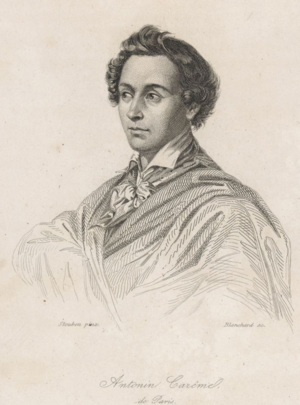
Portrait de Marie-Antoine Carême illustrant sa nécrologie par M. Fayot, dans L'Art culinaire et des repas chez les peuples anciens, page 178. L'article nous dit que Marie-Antoine Carême a travaillé durant 12 ans chez Monsieur de Talleyrand-Perigord.
Marie-Antoine dit Antonin Carême est un pâtissier et un chef français né le 8 juin 1784 à Paris où il meurt le 12 janvier 1833.